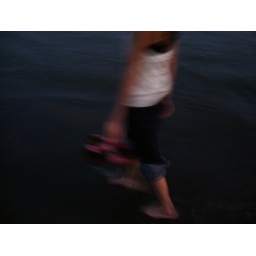
Girl took off her shoes on the beach in the  dark ,Tainan.